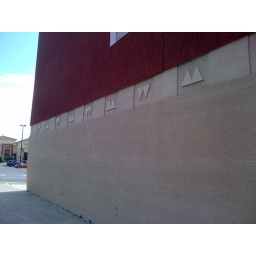
The building has this simplistic, yet cool, repeating &amp;quot;MW&amp;quot; pattern running around the building.